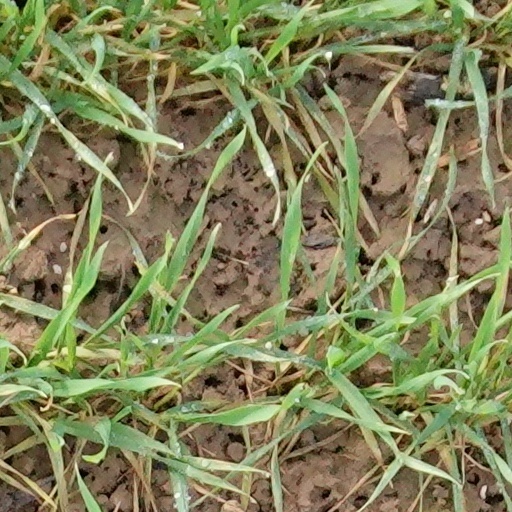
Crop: wheat